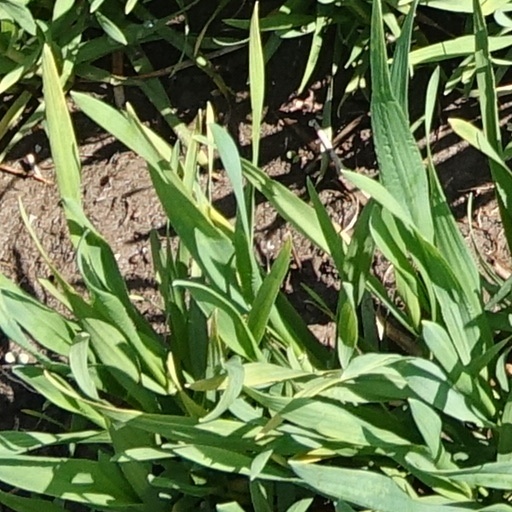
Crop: wheat